Tom Brewster

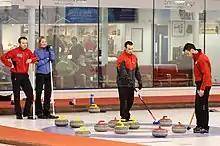
Brewster (far left) at the 2009 Scottish Mixed Curling Championship.

Brewster has skipped Scotland to two European Mixed titles, in 2006 and in 2009.